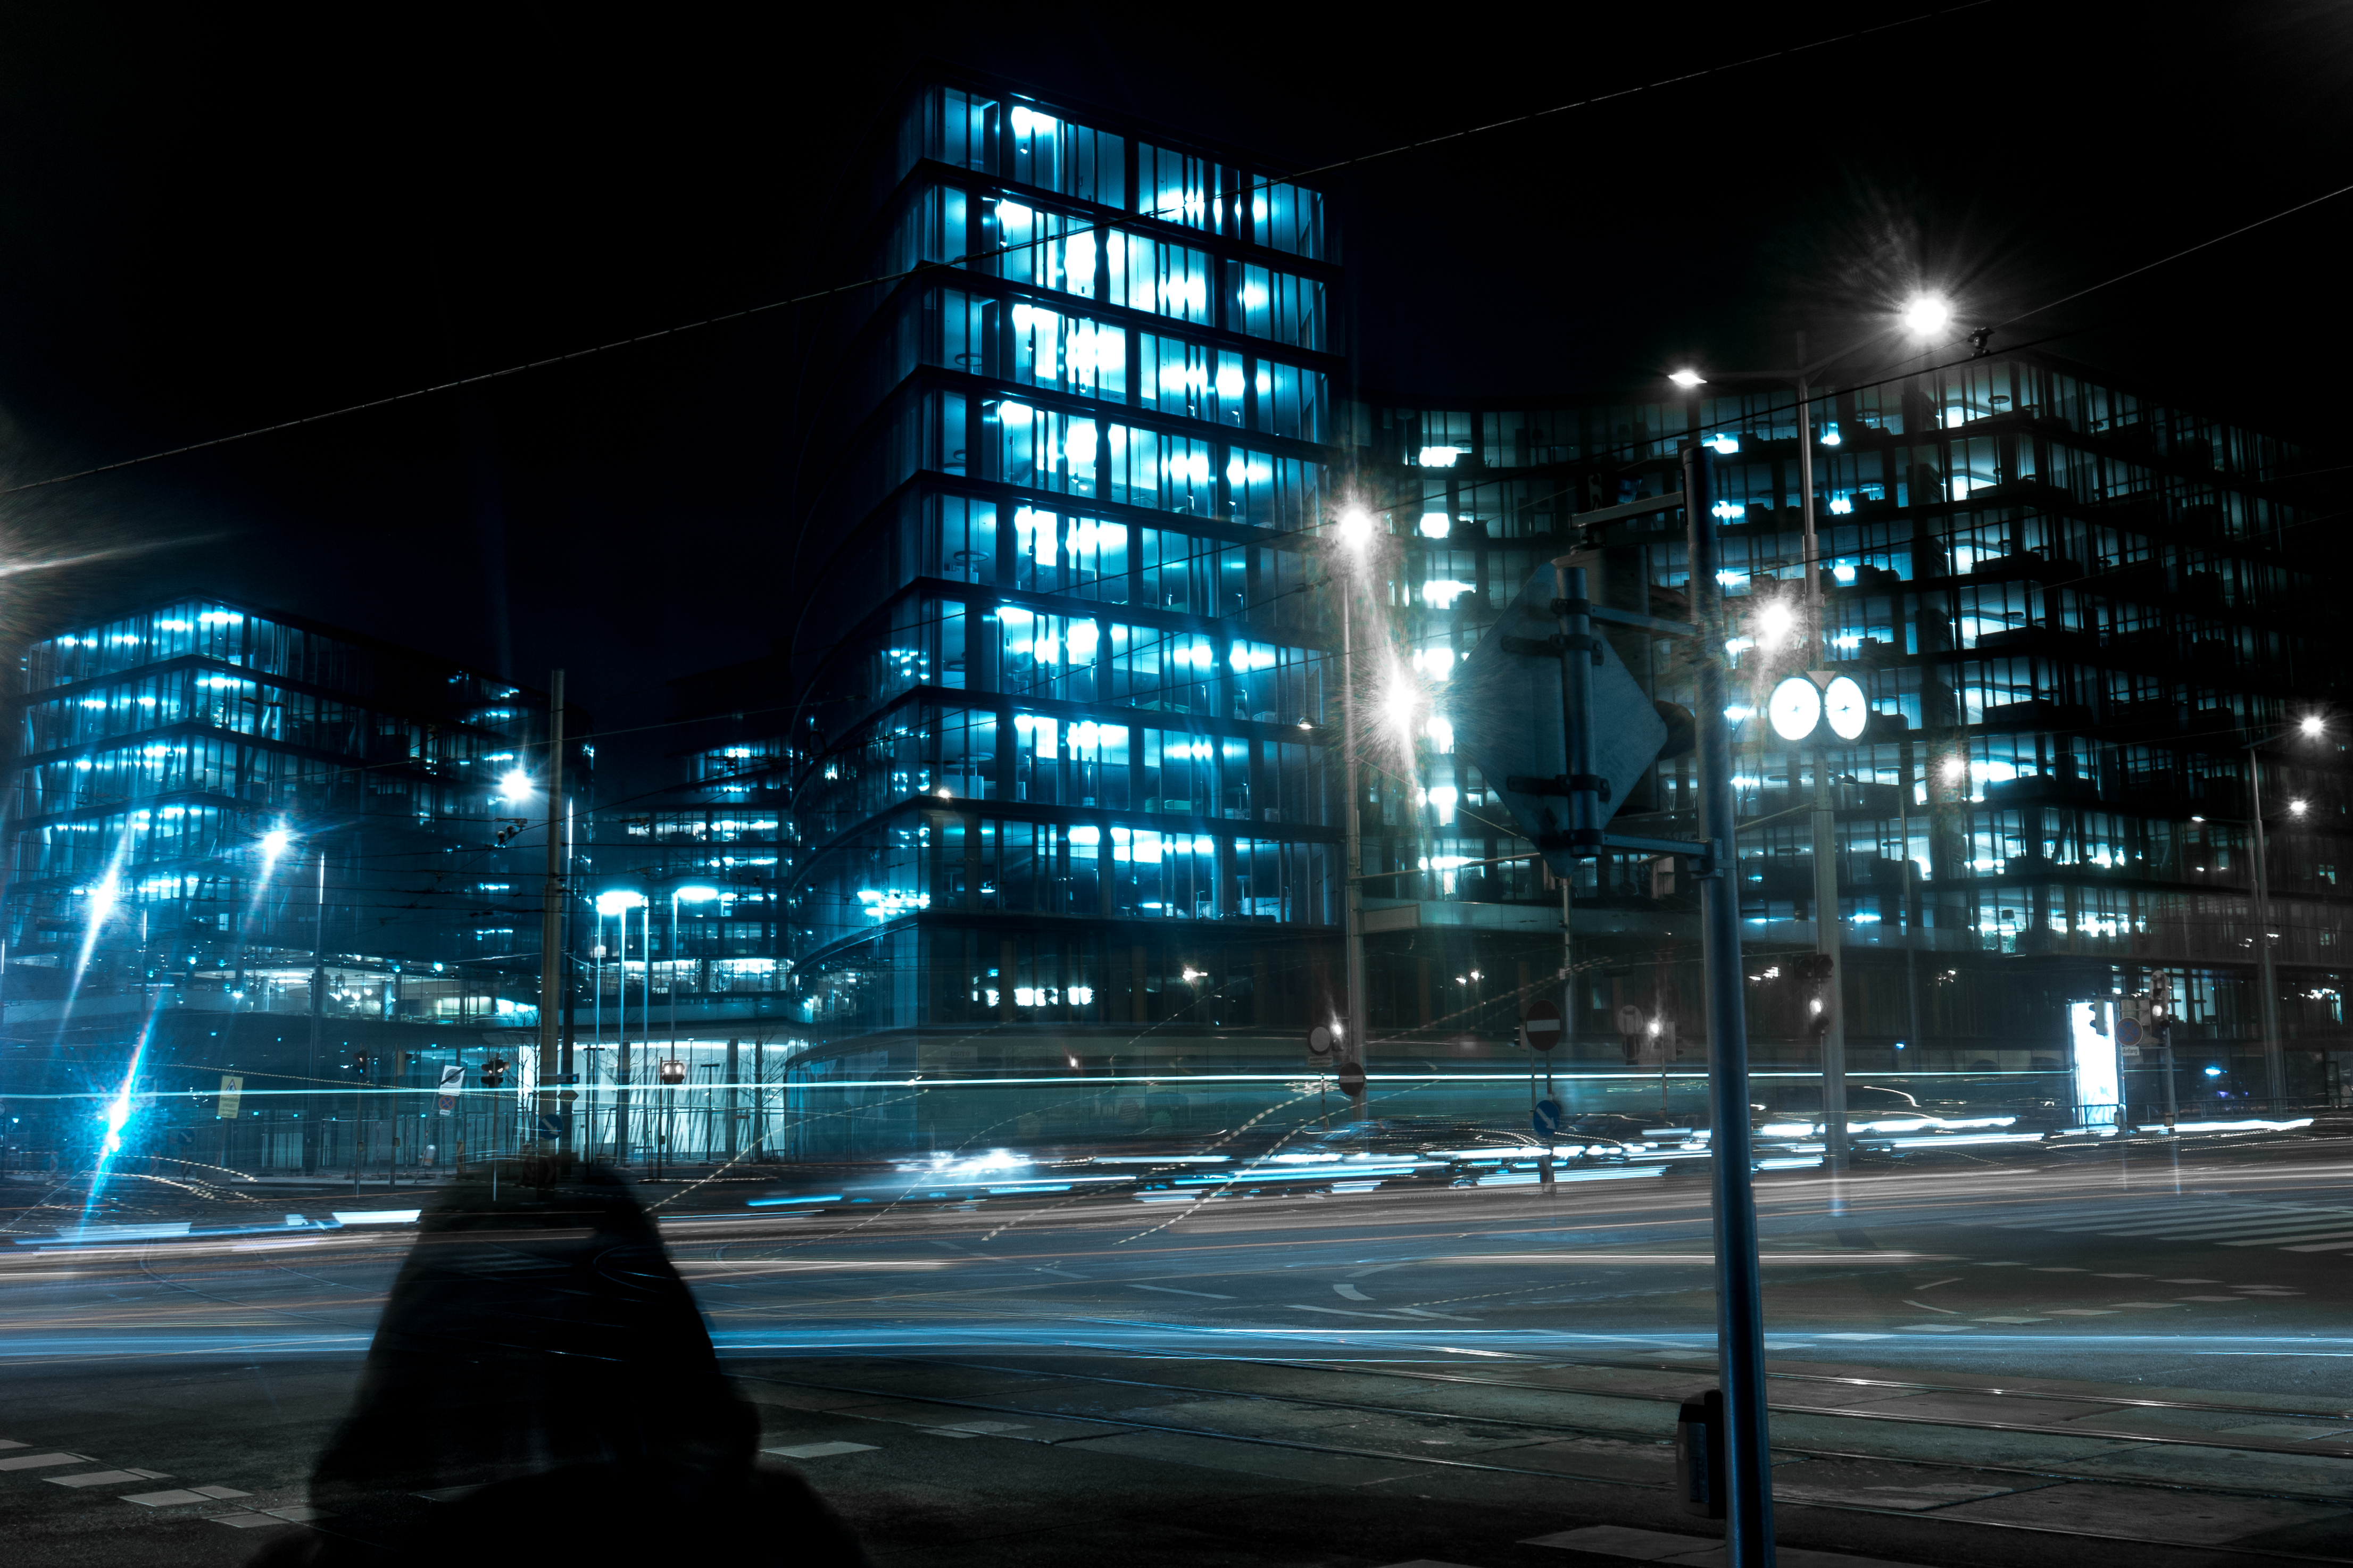
light, architecture, skyline, night, city, skyscraper, cityscape, downtown, dark, evening, reflection, darkness, blue, street light, lighting, tower block, long, face, lights, exposure, vienna, langzeitbelichtung, lichter, blau, gesicht, wien, dunkel, metropolis, human settlement, metropolitan area